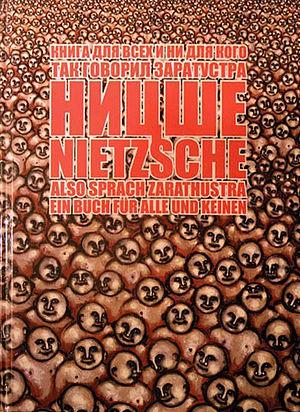
Ainsi parlait Zarathoustra ou Ainsi parla Zarathoustra, sous-titré « Un livre pour tous et pour personne », est un poème philosophique de Friedrich Nietzsche, publié entre 1883 et 1885.